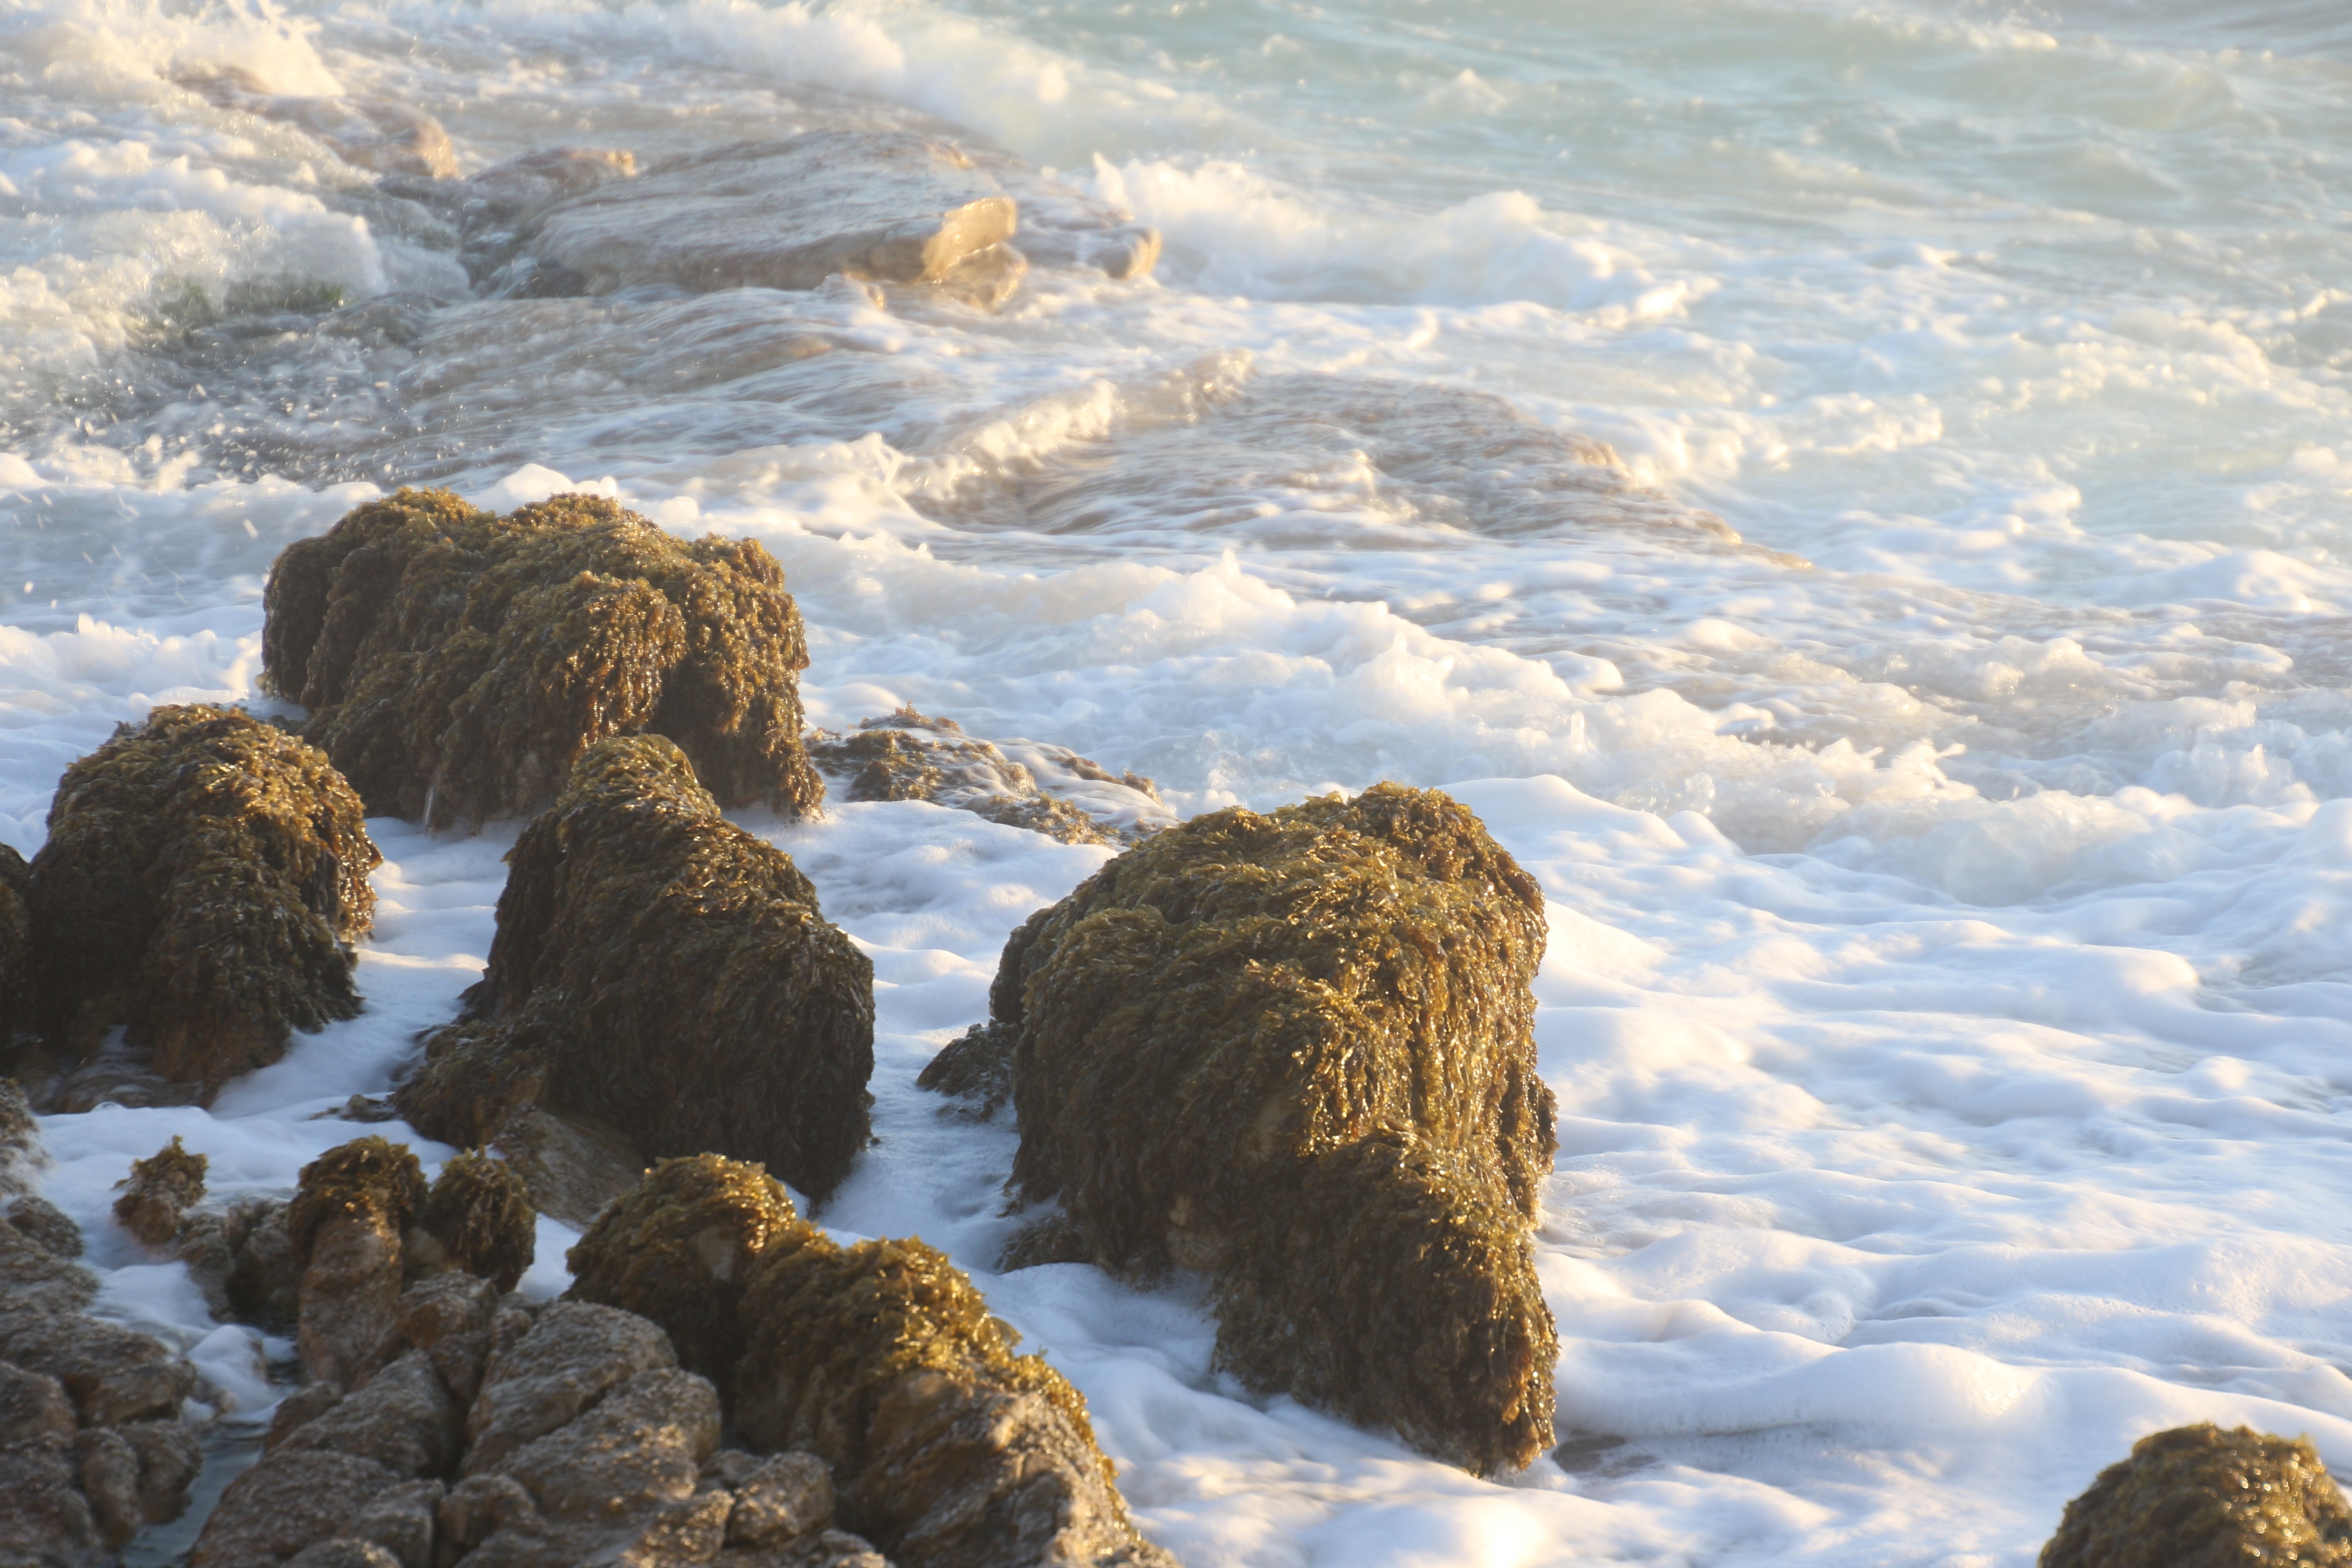
water, rock, wave, sky, sea, ocean, shore, coast, cloud, wind wave, beach, coastal and oceanic landforms, sunlight, reflection, plant, meteorological phenomenon, winter, vacation, tide pool, mountain, tropics, tide